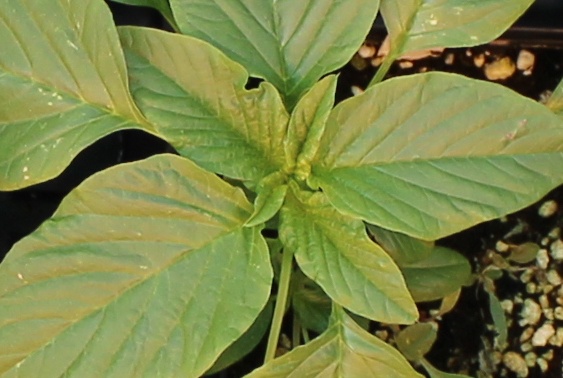
Label: Palmer Amaranth